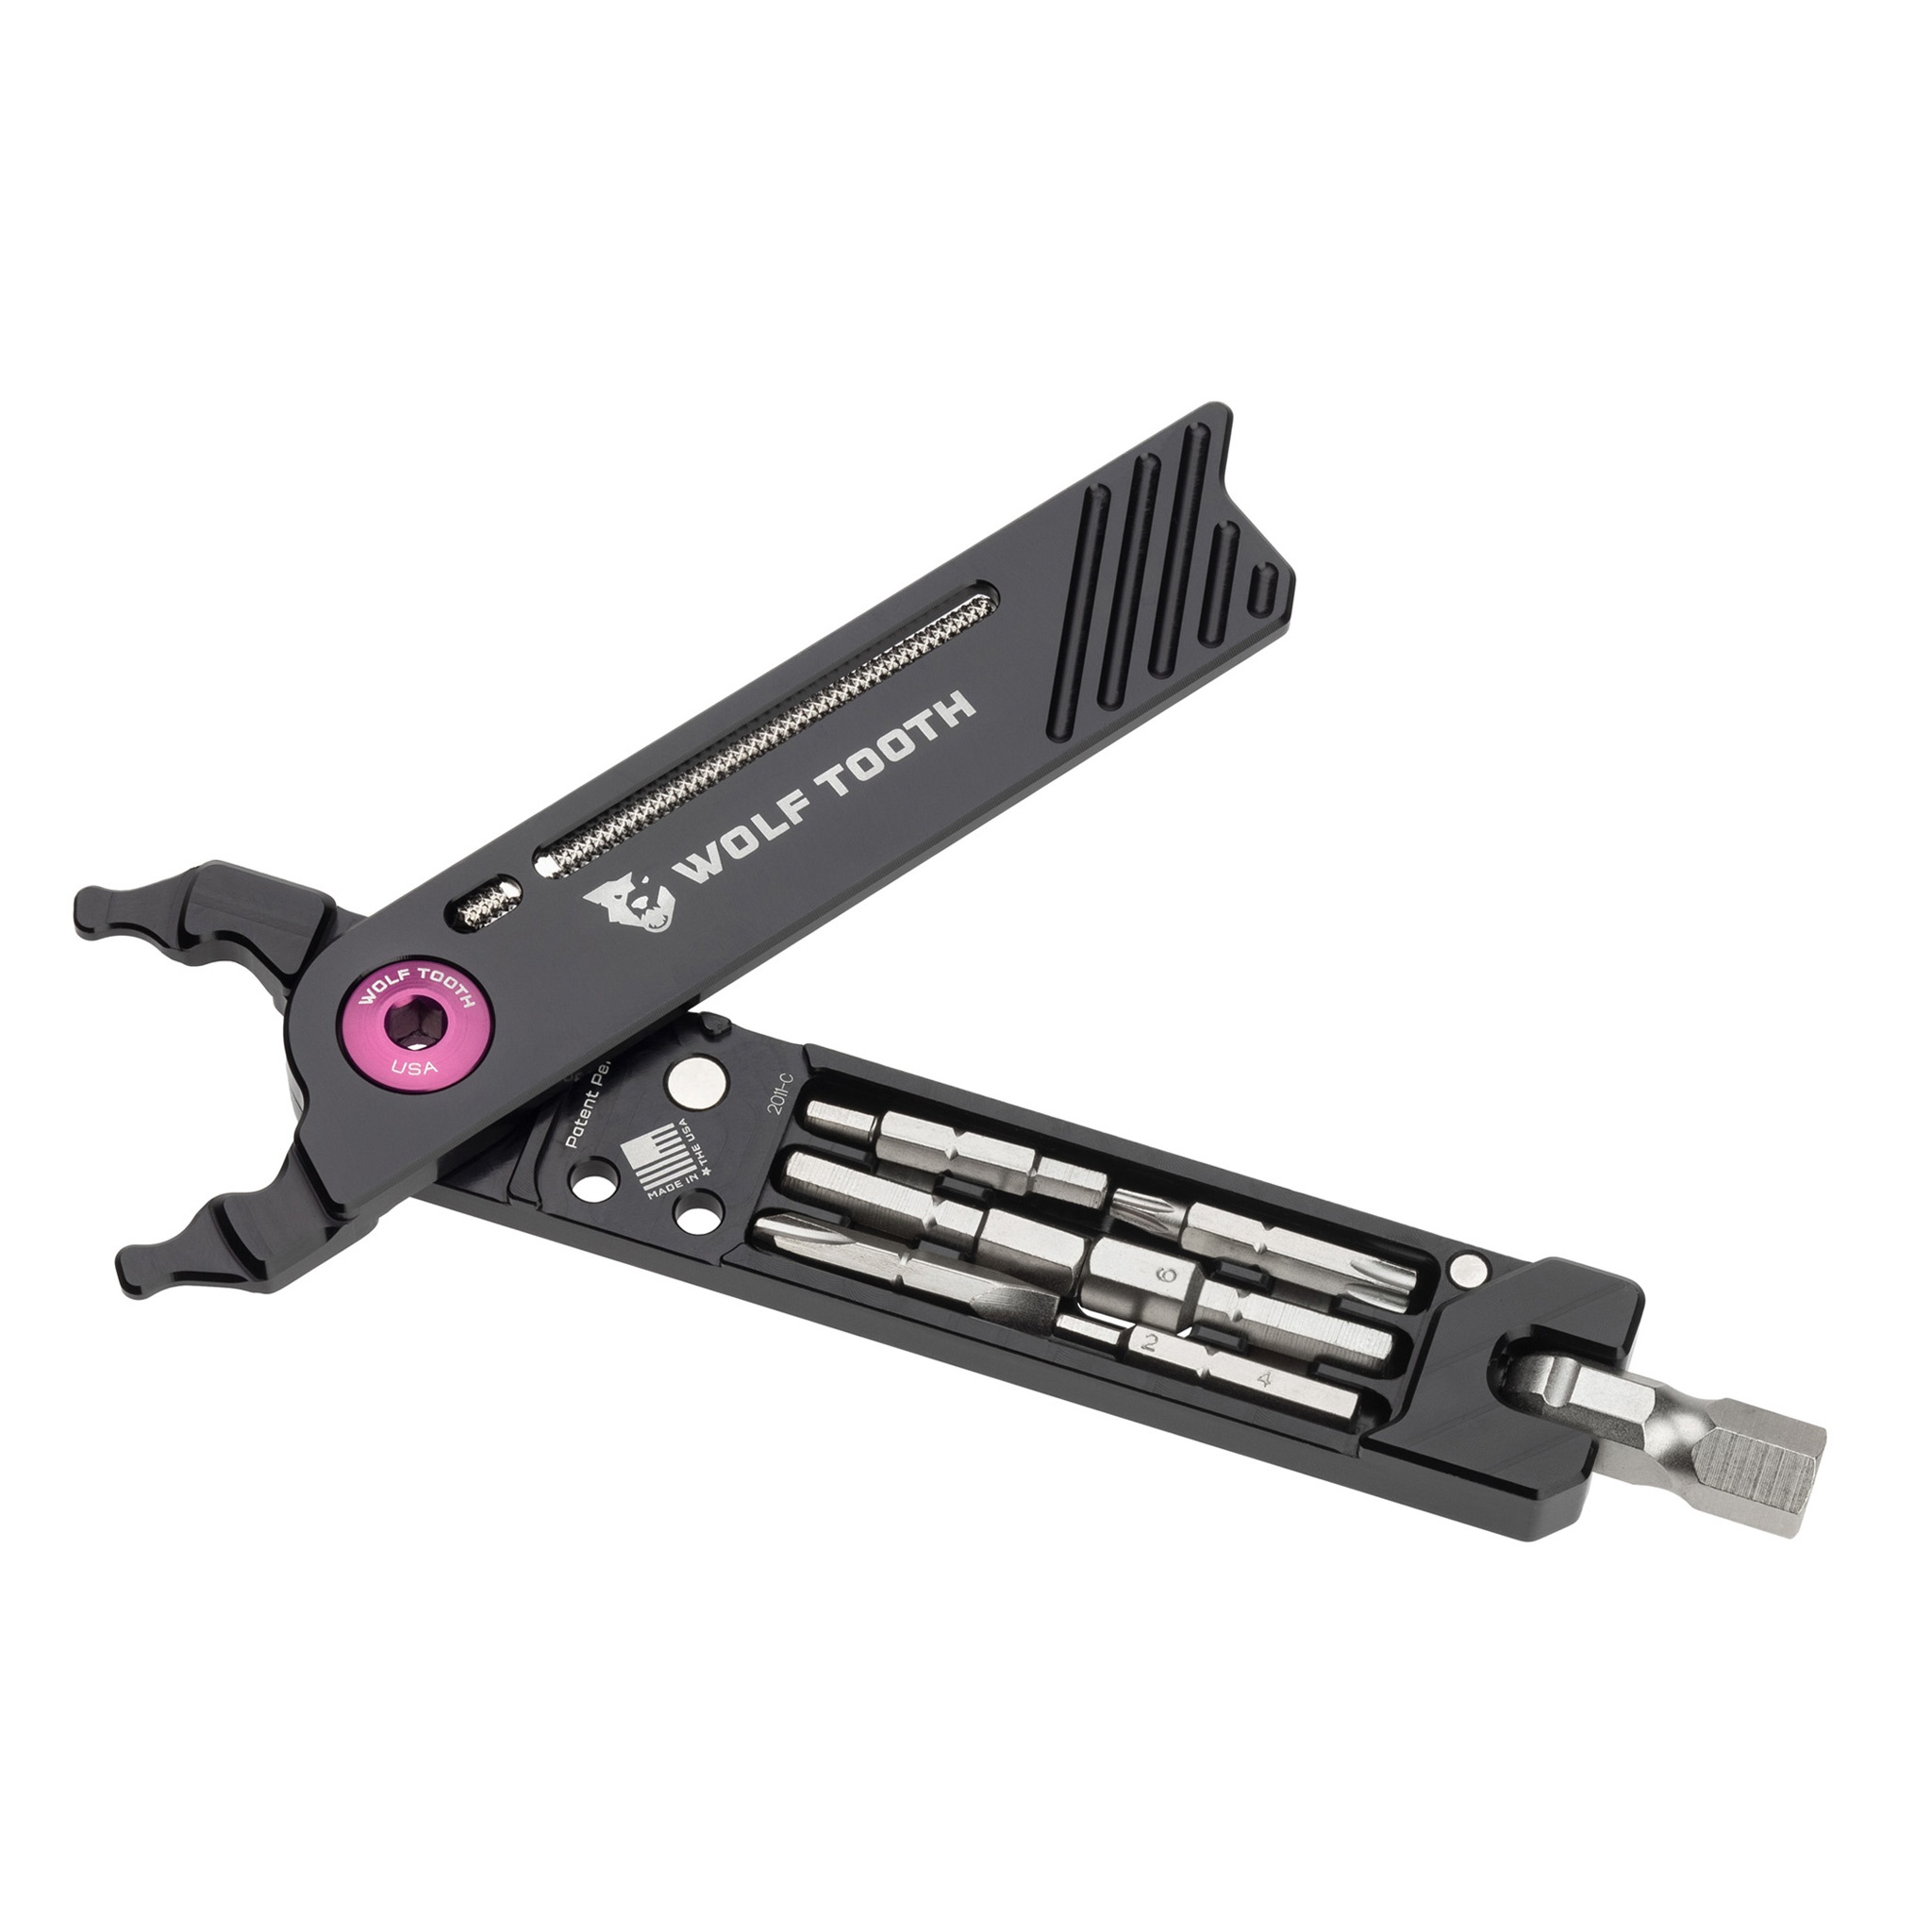
Wolf Tooth Components 8-Bit Pack Pliers Tool Kit, Black/Purple
- A multi-tool with 17 functions, an evolution of the Master Link Combo Pliers - Eight attachments nest inside the handles of the master link pliers using magnets and a clever storage system. These attachments include a tool for clearing tubeless valve stems and a spoke wrench; valve core wrench; Torx T10 and T25; flat head #3.5; Phillips #2; and hex 2, 2.5, 3, 4, 5, and 6mm bits that fit into the ball detent swivel head that is also an 8mm hex bit - Space is provided for one set of quick links that tuck in neatly between the hex bits and chainring bolt. - Light and compact so you can always carry it with you - 9,10,11,12-speed compatible for SRAM PowerLock Link, Shimano Quick-Link, KMC Missing Link and other similar chains - 7075-T6 aluminum, Type II anodized, laser marked logo. Not recommended for use on carbon rims Today's Stock Status Currently not available UPC: 810006804553 EAN: Not available Manufacturer Part Number: 8-BIT-BLK-PRP WQ9506 TL0219 150453-Q0-L
Brand: Wolf Tooth Components
Category: Sporting Goods > Outdoor Recreation > Cycling > Bicycle Accessories > Bicycle Tools > Bicycle Multi-Tools